Franciszek Surmiński

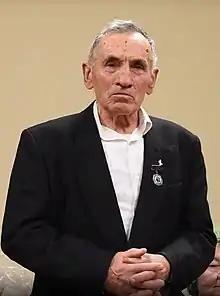
Surmiński in 2019

Franciszek Surmiński (5 December 1934 – 2 October 2021) was a Polish racing cyclist, active in international competitions from 1961 to 1970. He participated in road races and cyclo-cross. He lived in Rudziczka, a village near the town of Prudnik, from which he received honorary citizenship on 28 February 2020.